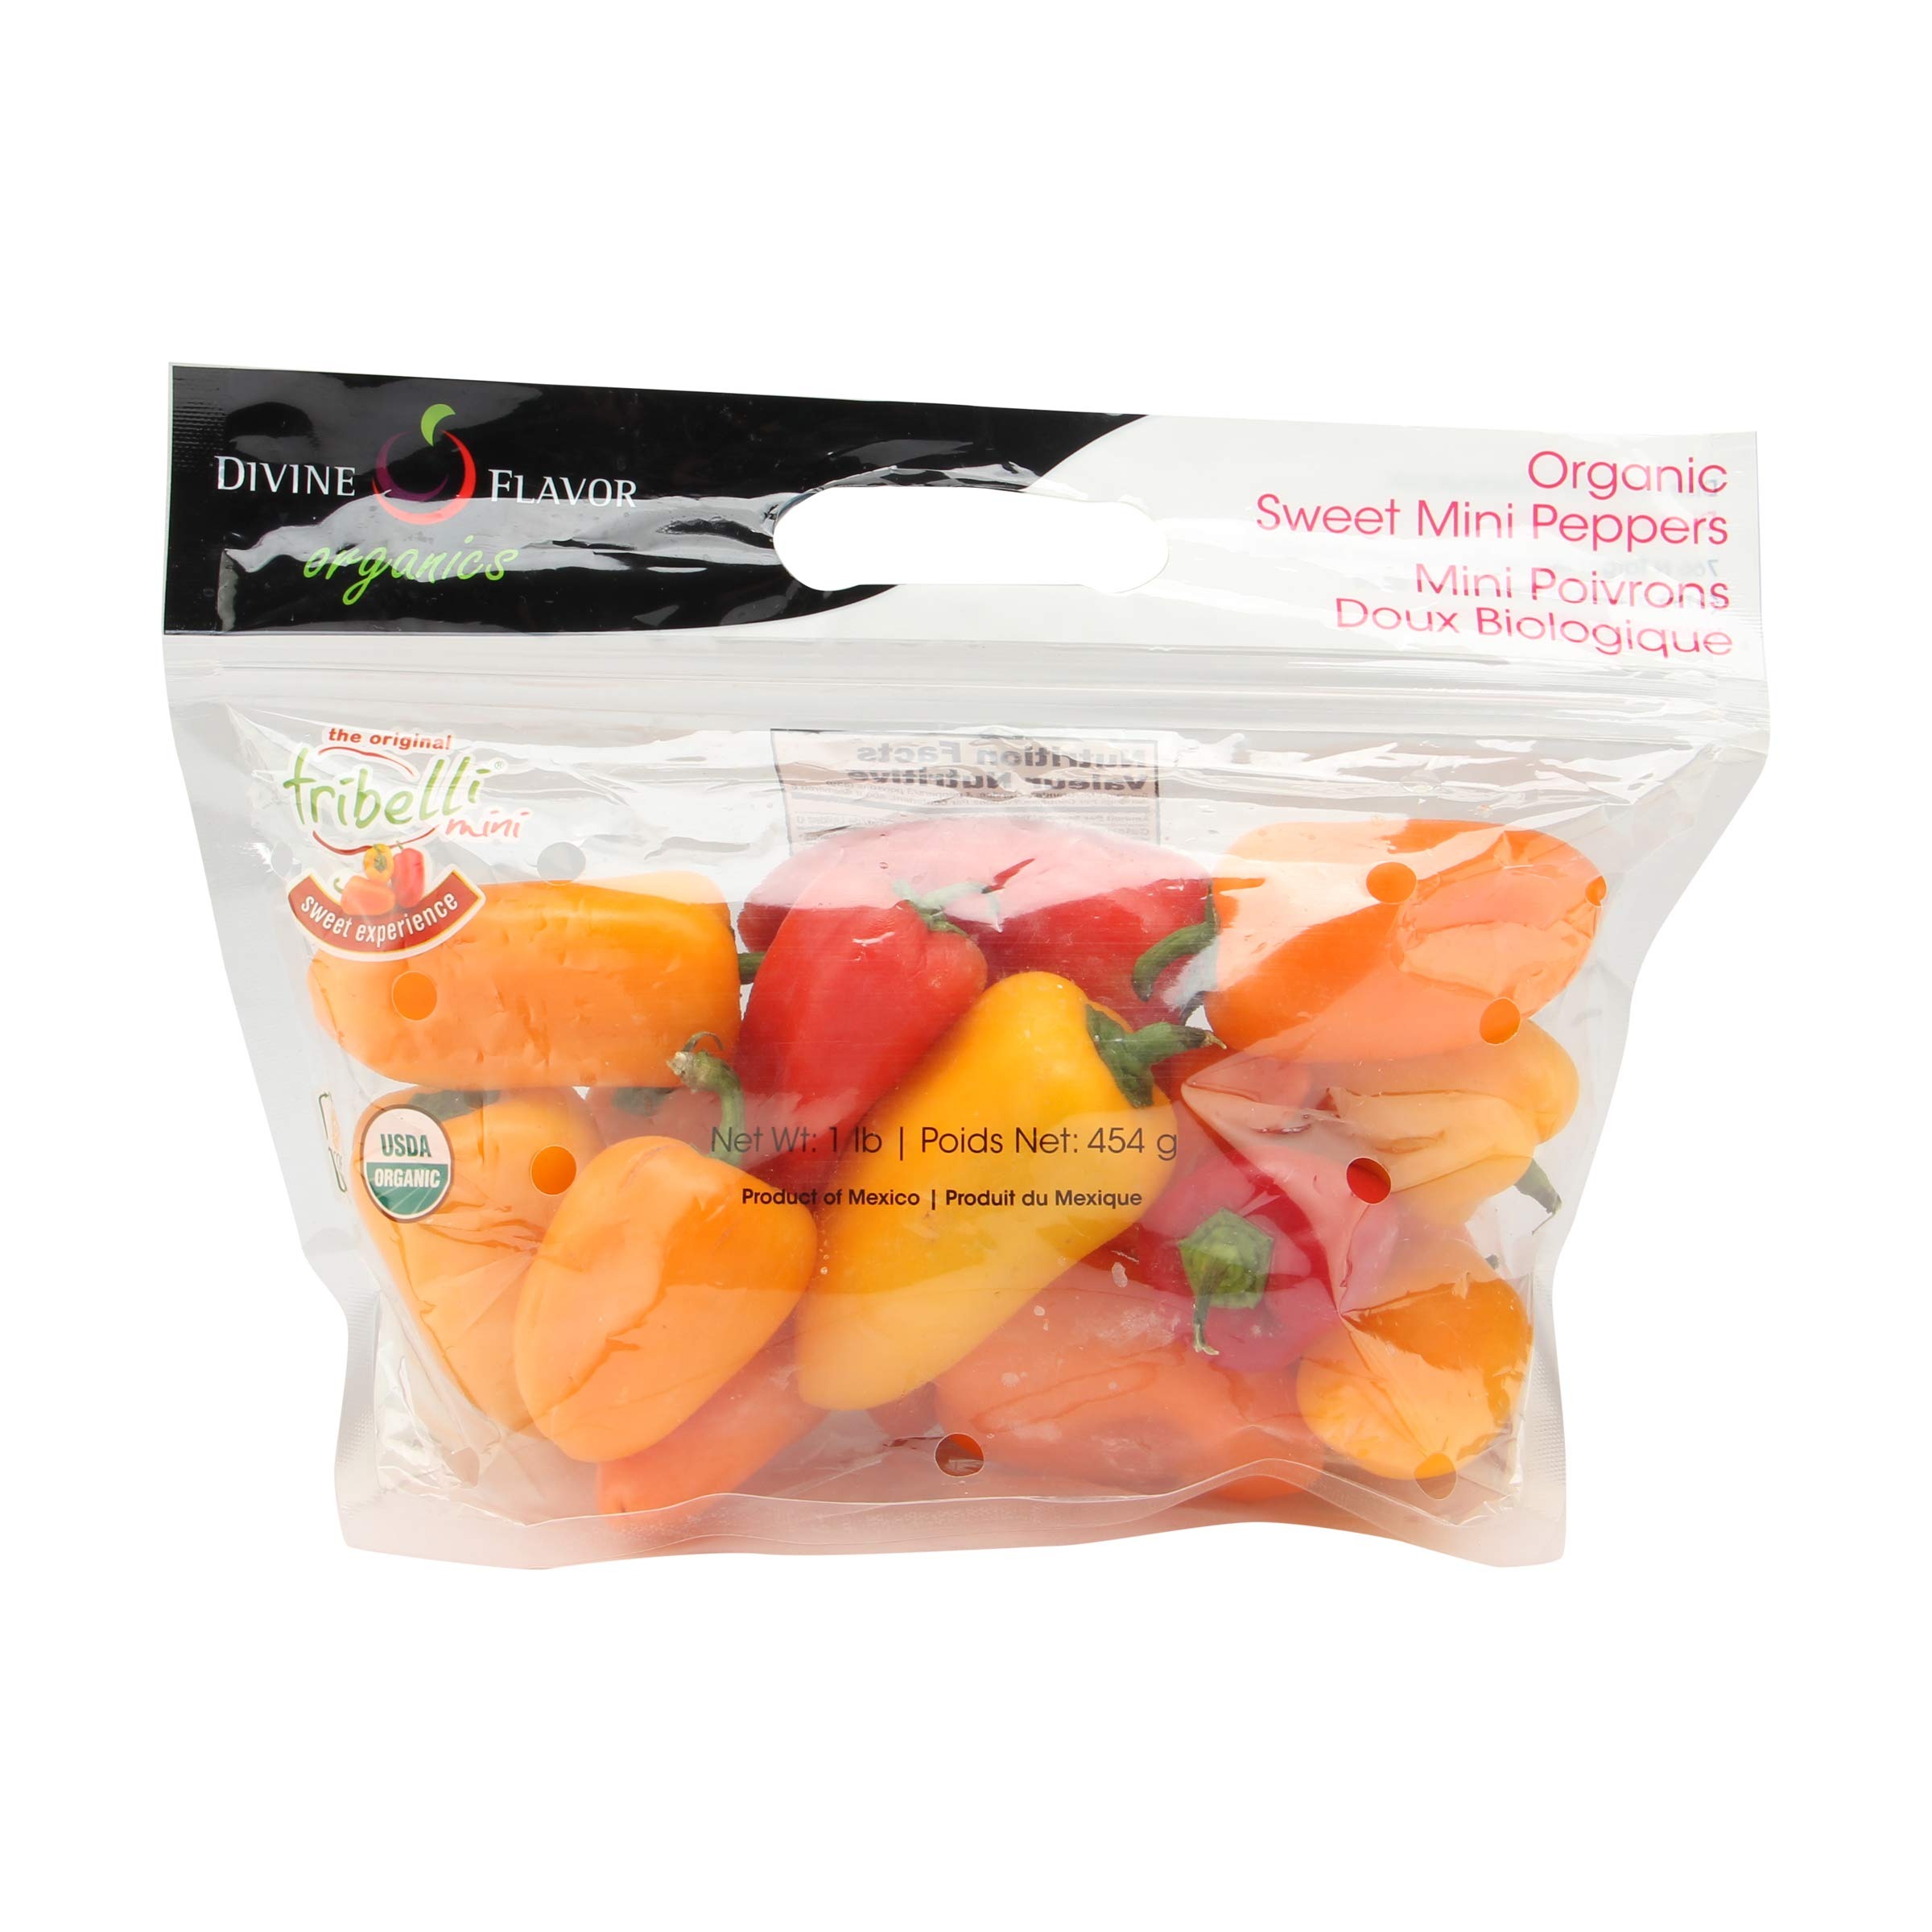
Item Name: PRODUCE Organic Mini Sweet Peppers, 16 Ounce
Bullet Point 1: Selected and stored fresh
Bullet Point 2: Sourced with high quality standards
Bullet Point 3: Recommended to wash before consuming
Bullet Point 4: Delicious on their own as a healthy snack or as part of a recipe
Product Description: Produce
Value: 16.0
Unit: Ounce

Price: 3.725